Erasmus

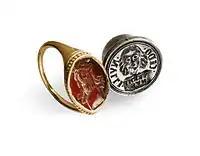
Signet rings of Erasmus of Rotterdam: Amerbach Kabinett

A test of the Reformation was the doctrine of the sacraments, and the crux of this question was the observance of the Eucharist. Erasmus was concerned that the sacramentarians, headed by Œcolampadius of Basel, were claiming Erasmus held views similar to their own to try to claim him for their schismatic and "erroneous" movement. When the Mass was finally banned in Basel in 1529, Erasmus immediately abandoned the city, as did the other expelled Catholic clergy.